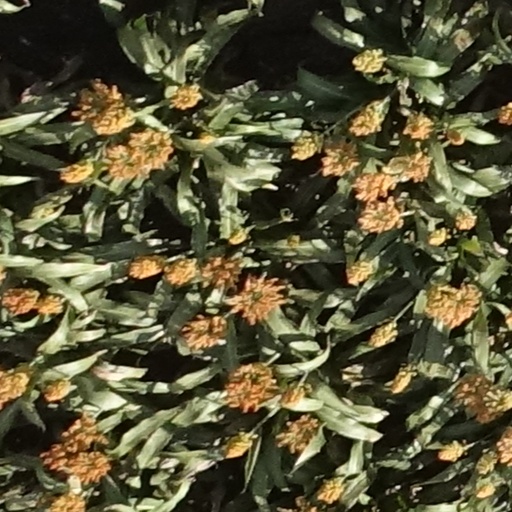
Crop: sorghum